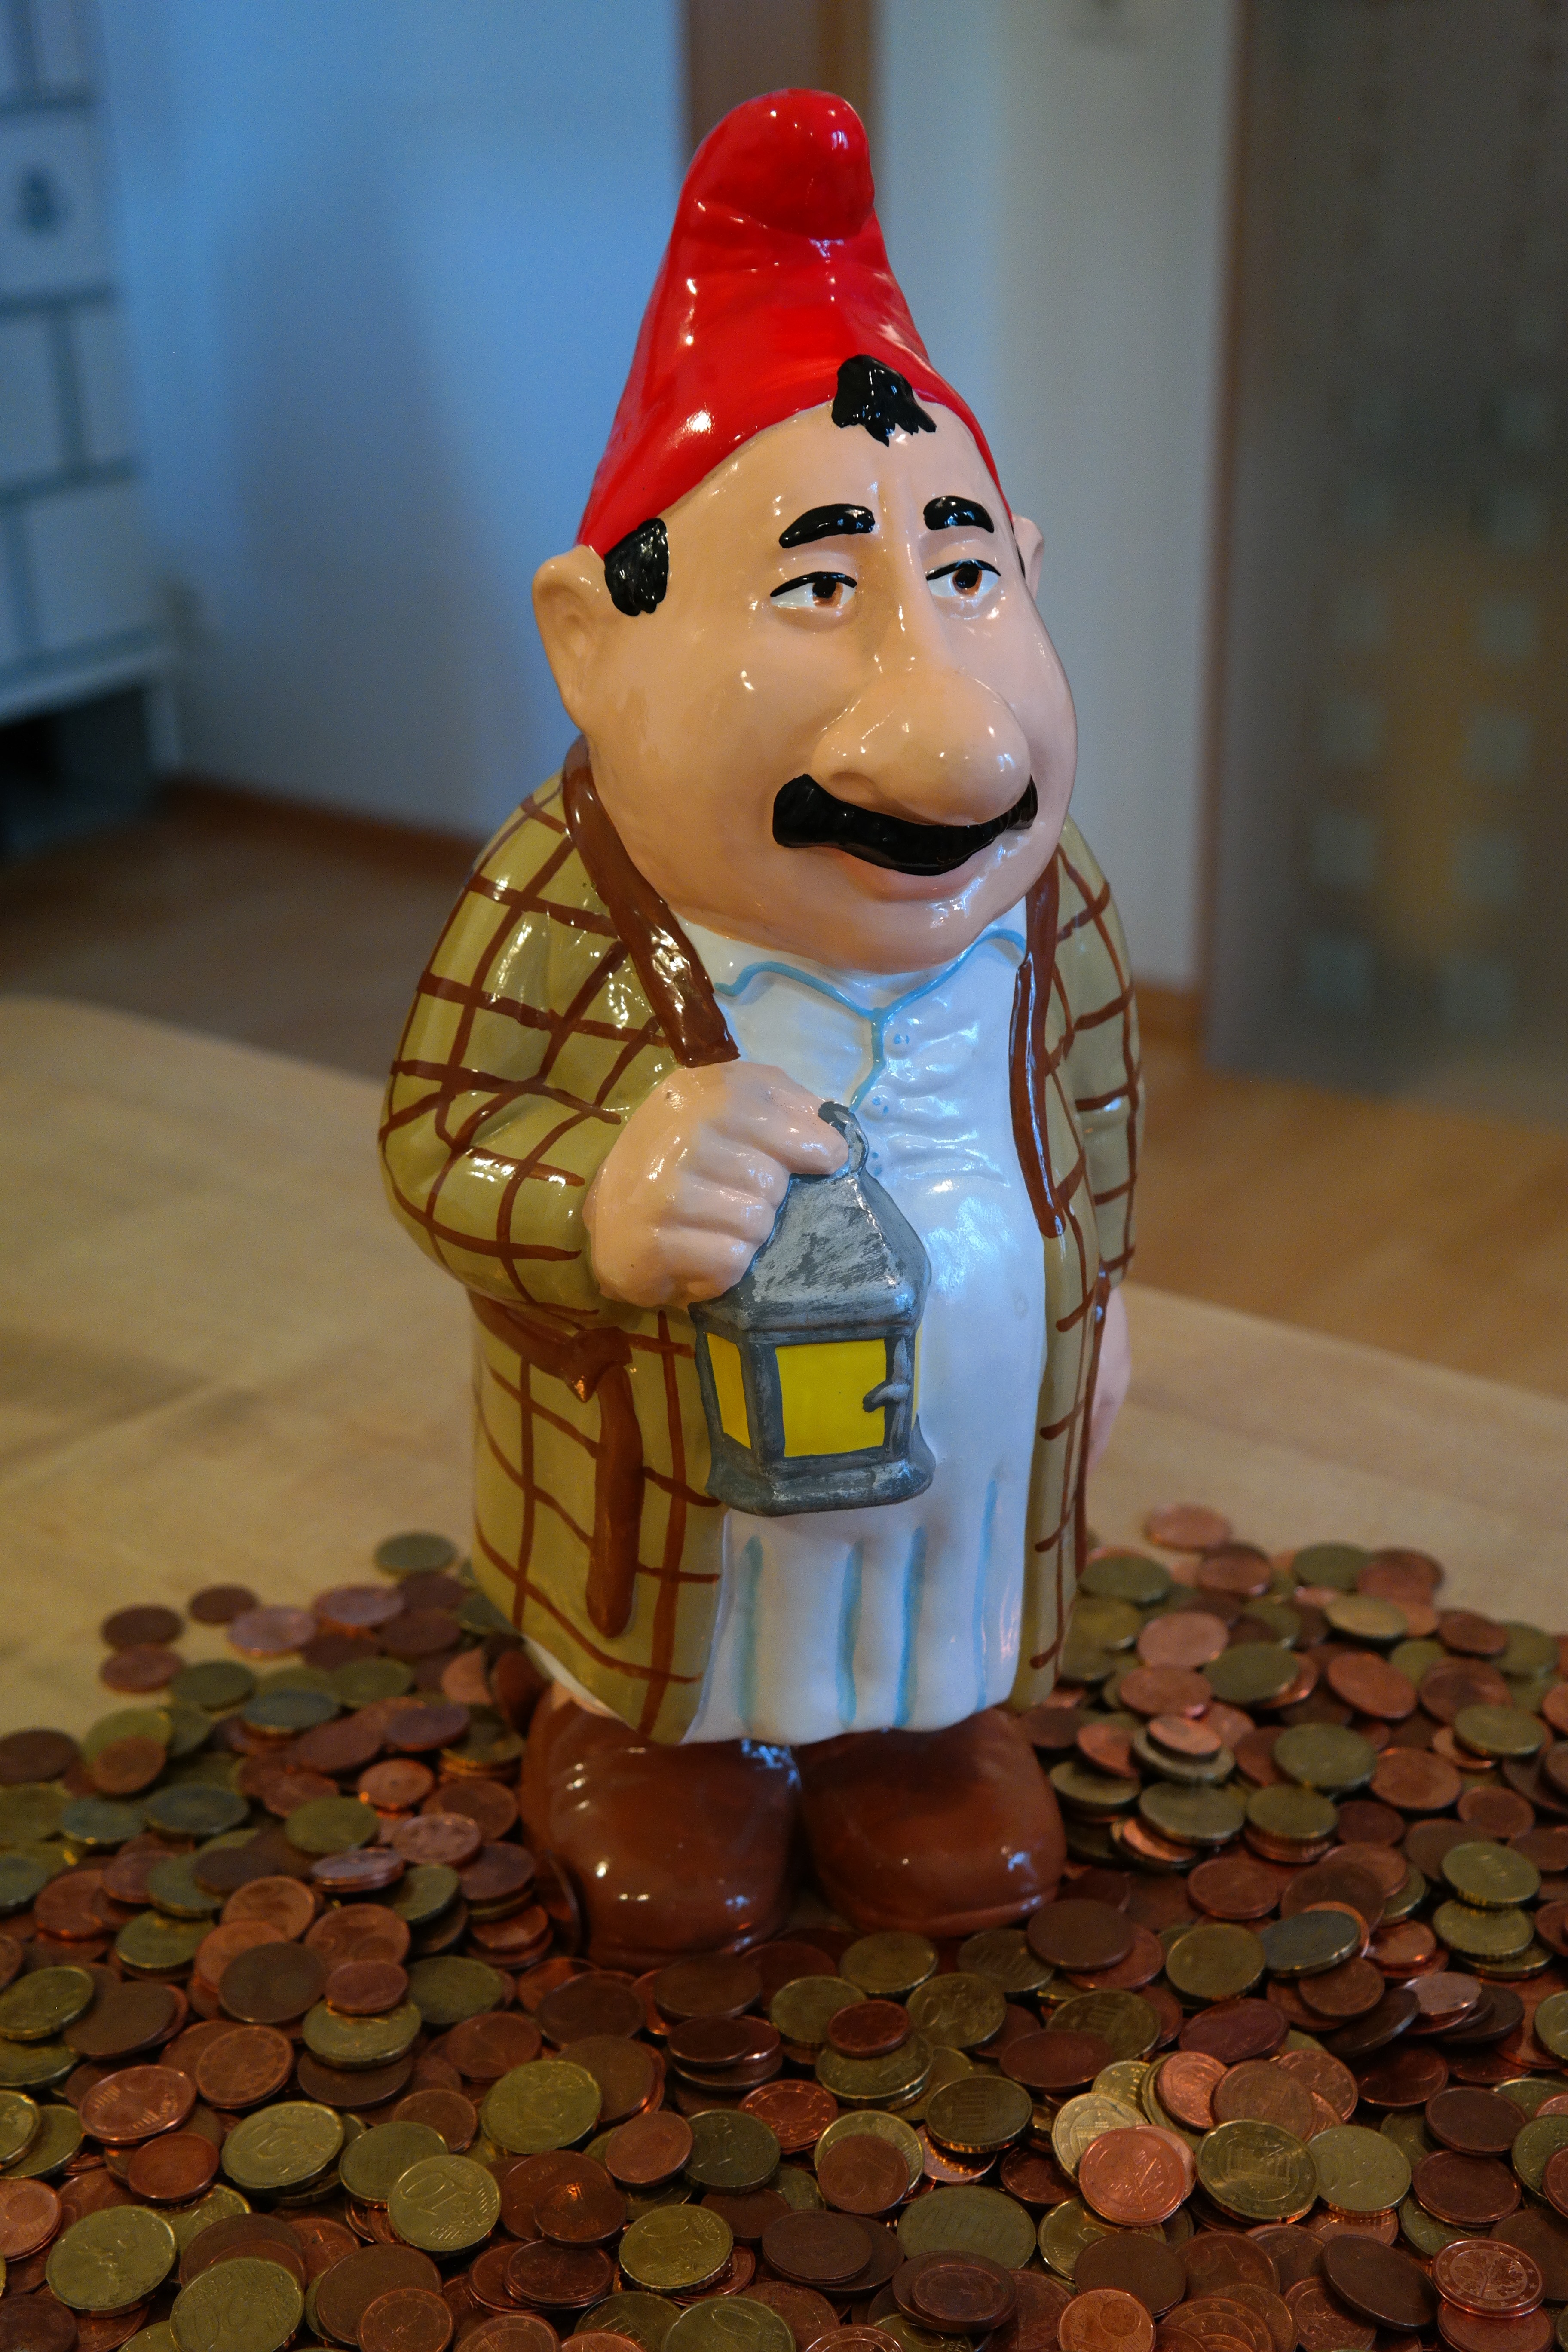
man, monument, statue, lantern, metal, money, toy, sculpture, art, temple, currency, euro, coin, dwarf, carving, shiny, value, males, coins, cent, metal money, finance, loose change, garden gnome, pay, specie, valuable, lawn ornament, dime pieces, in the money